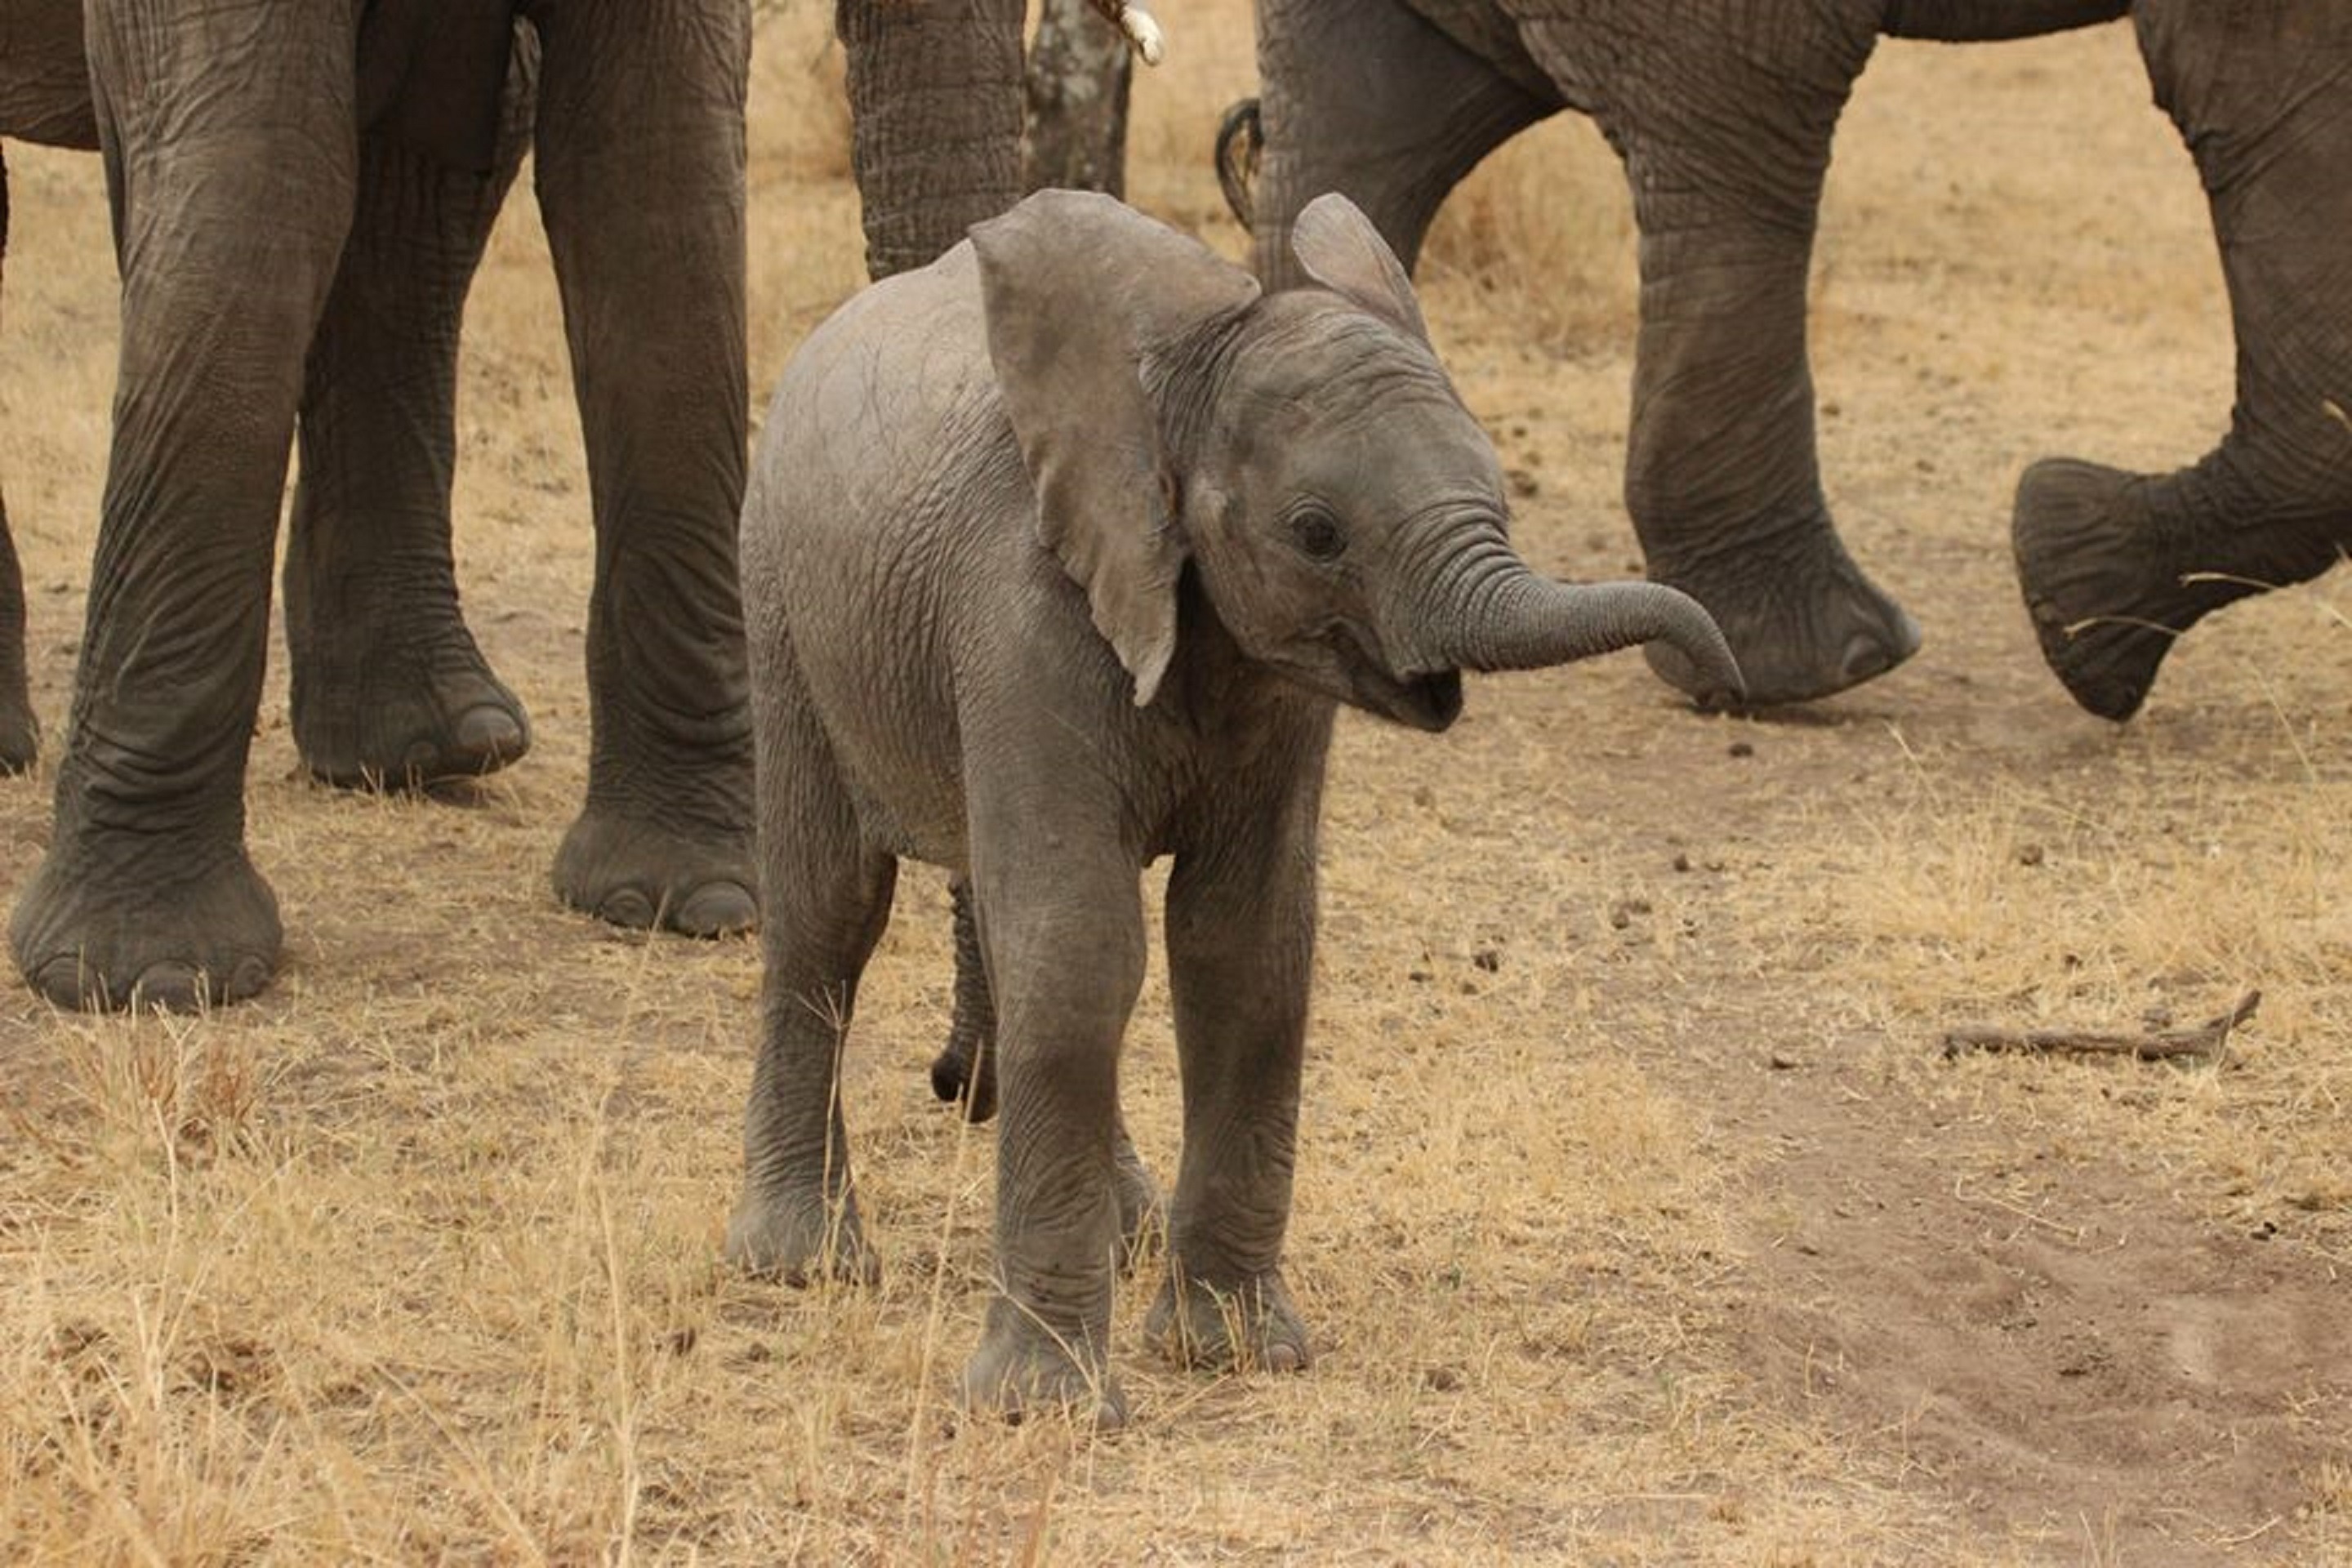
nature, adventure, animal, wildlife, wild, africa, mammal, fauna, savanna, elephant, animals, vertebrate, tanzania, safari, elephants, baby elephant, wild elephant, elephant family, indian elephant, african elephant, elephants and mammoths, serengeti national park, elephant babies